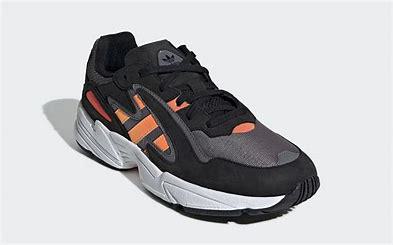
Brand: Adidas
Model: Yung 96 Chasm